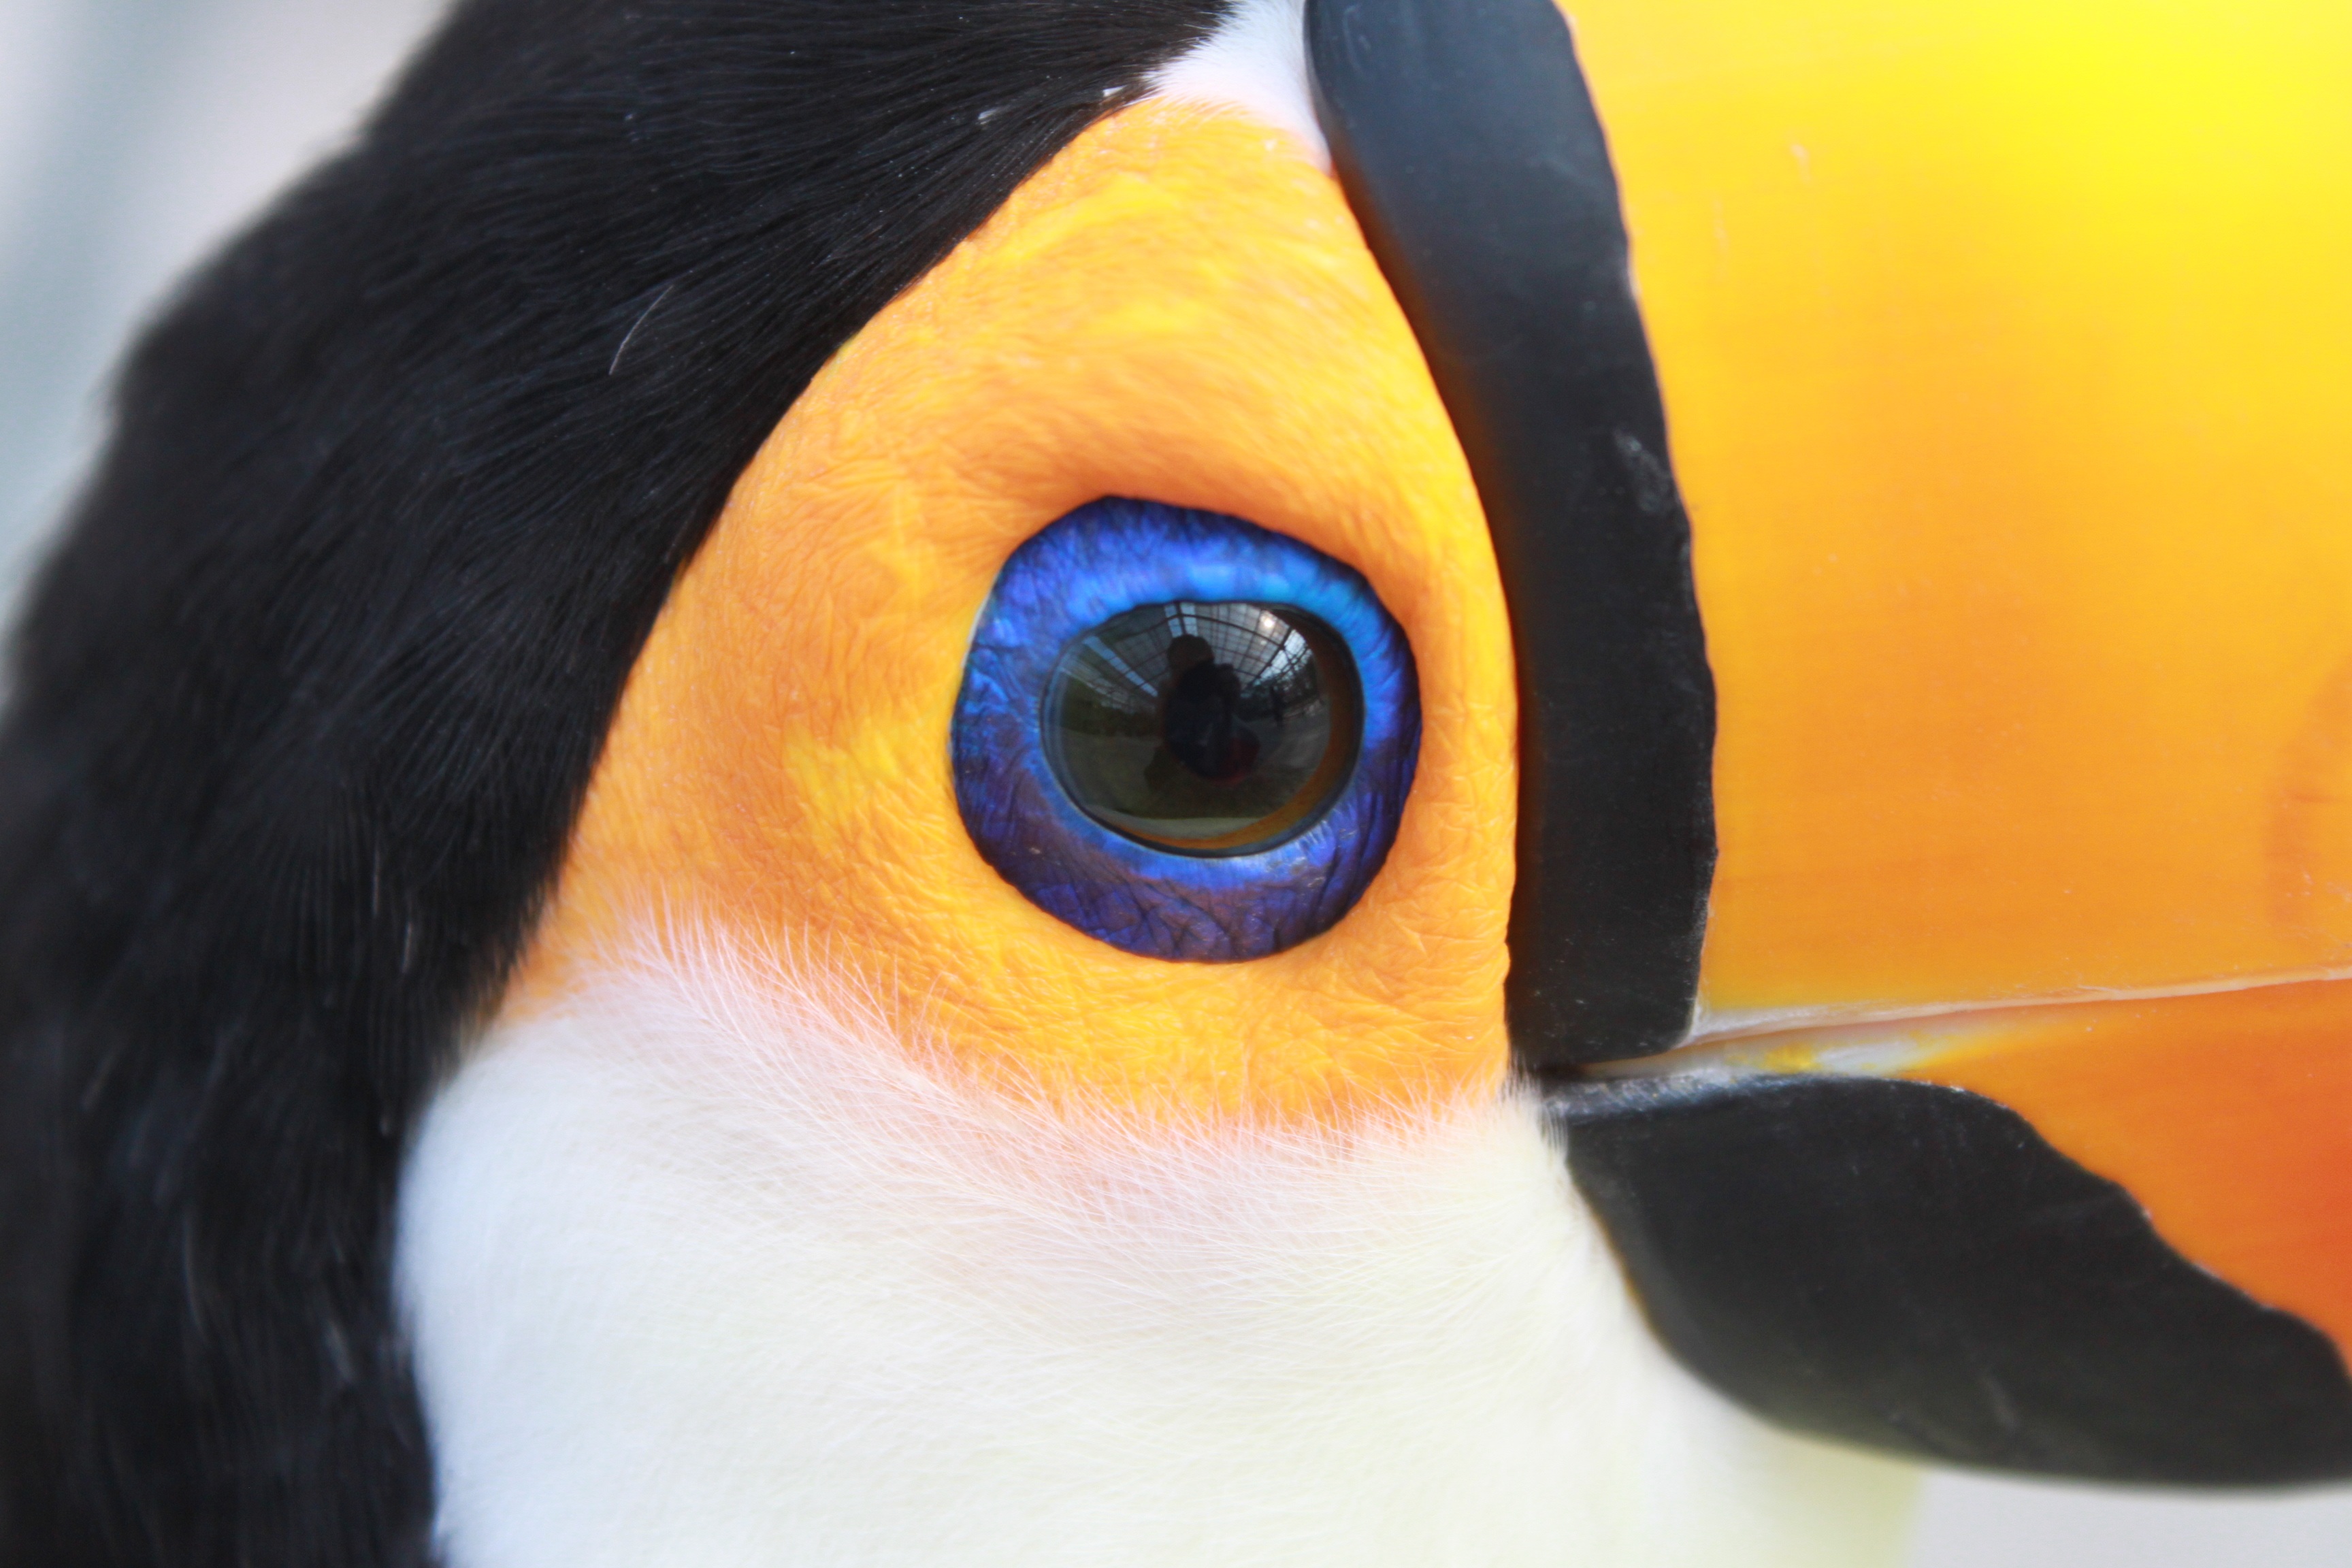
bird, beak, yellow, macaw, close up, eye, vertebrate, toucan, water bird, kobe, kachoen